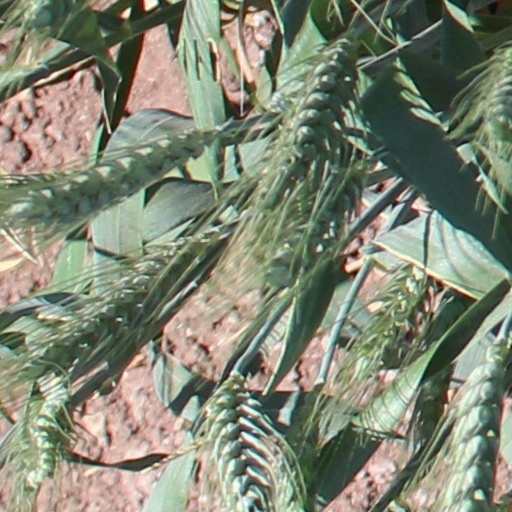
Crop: wheat